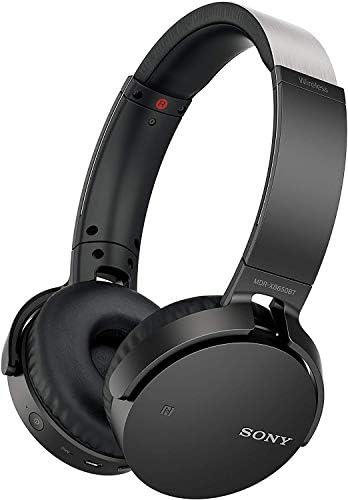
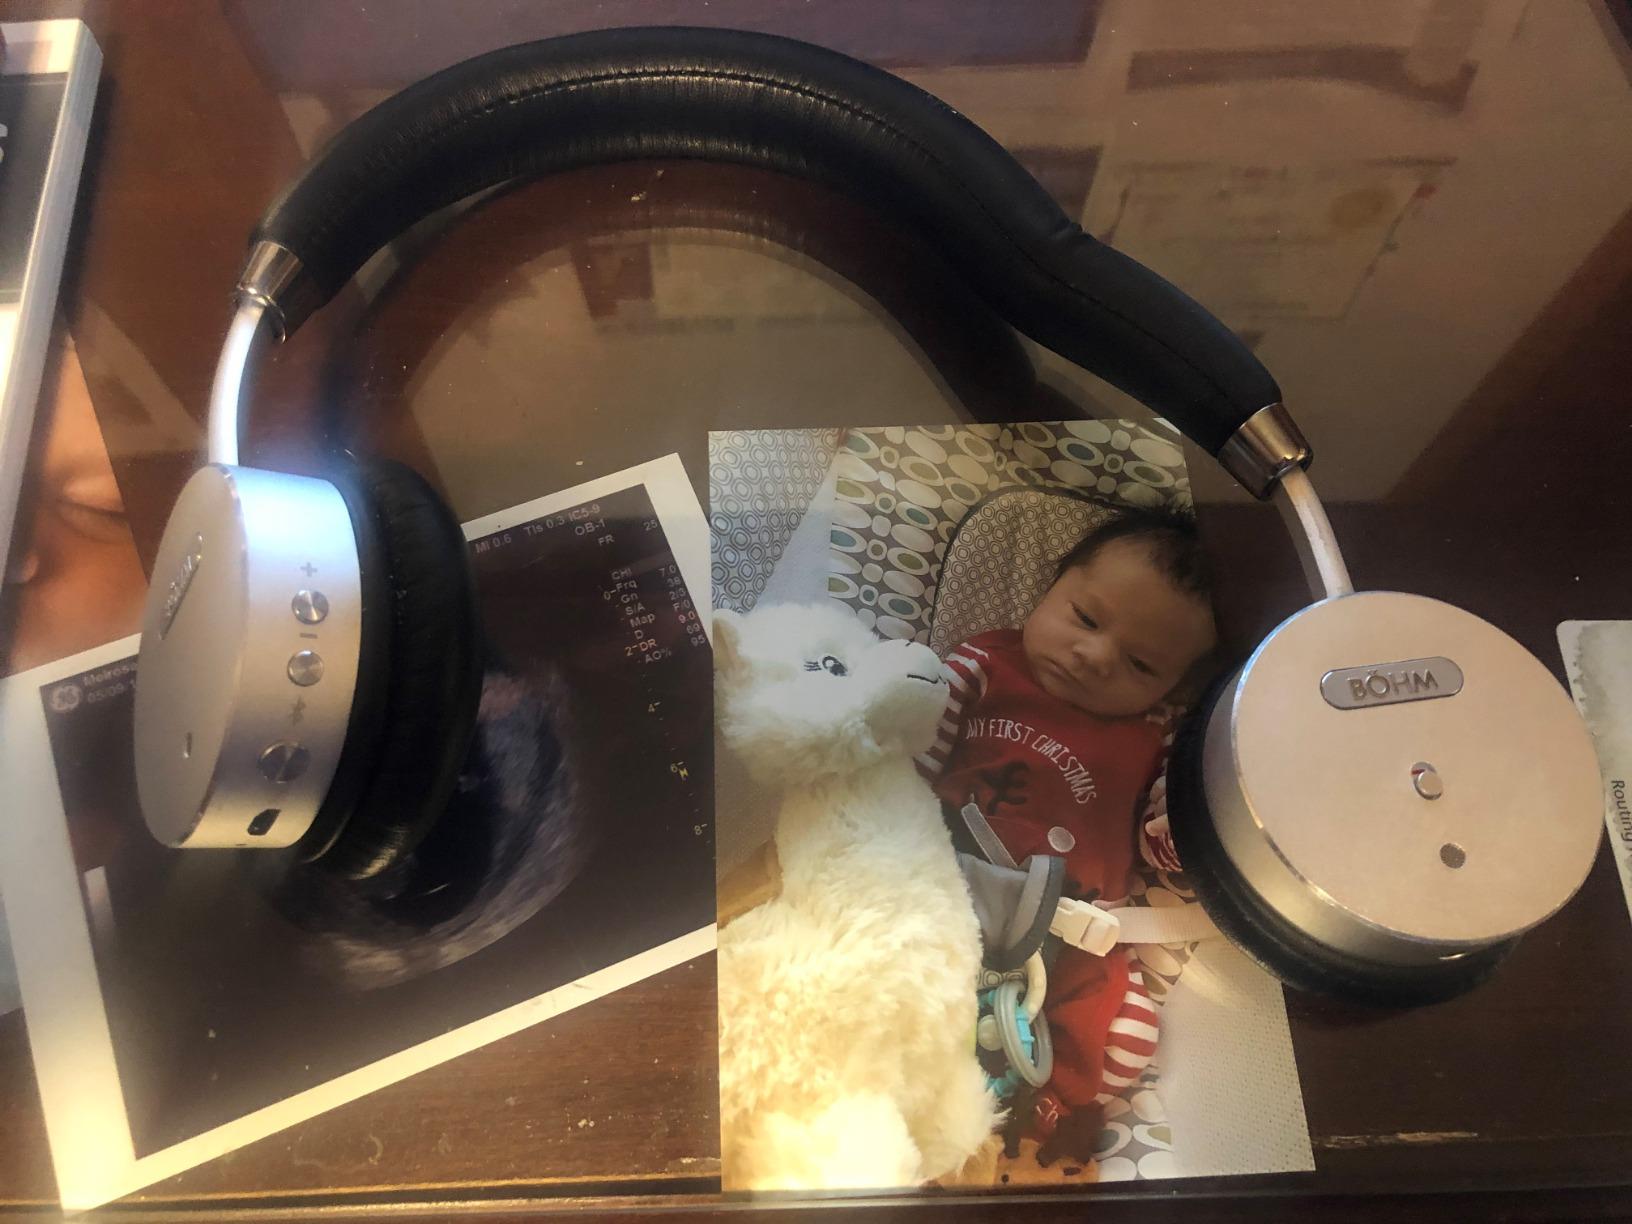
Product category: headphones
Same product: no